OCCII

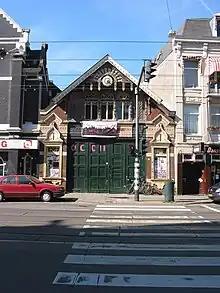
OCCII in 2008

The OCCII (Onafhankelijk Cultureel Centrum In It) is a venue for alternative and independent music at Amstelveenseweg 134, in Amsterdam, Netherlands.